Wrinehill

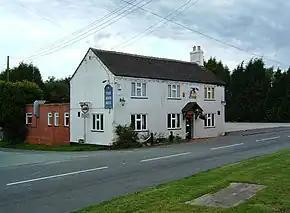
The Blue Bell Inn, Wrinehill, viewed from the south, August 2008; since demolished

Though a small village, Wrinehill formerly boasted 3 public houses: The Crown Inn, The Hand and Trumpet and the Blue Bell Inn (though the last has recently been demolished).